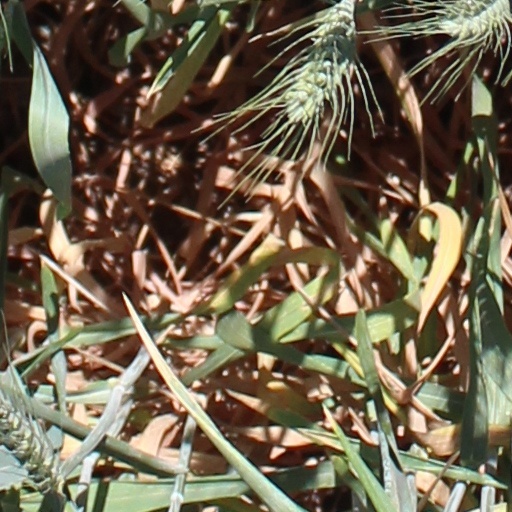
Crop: wheat